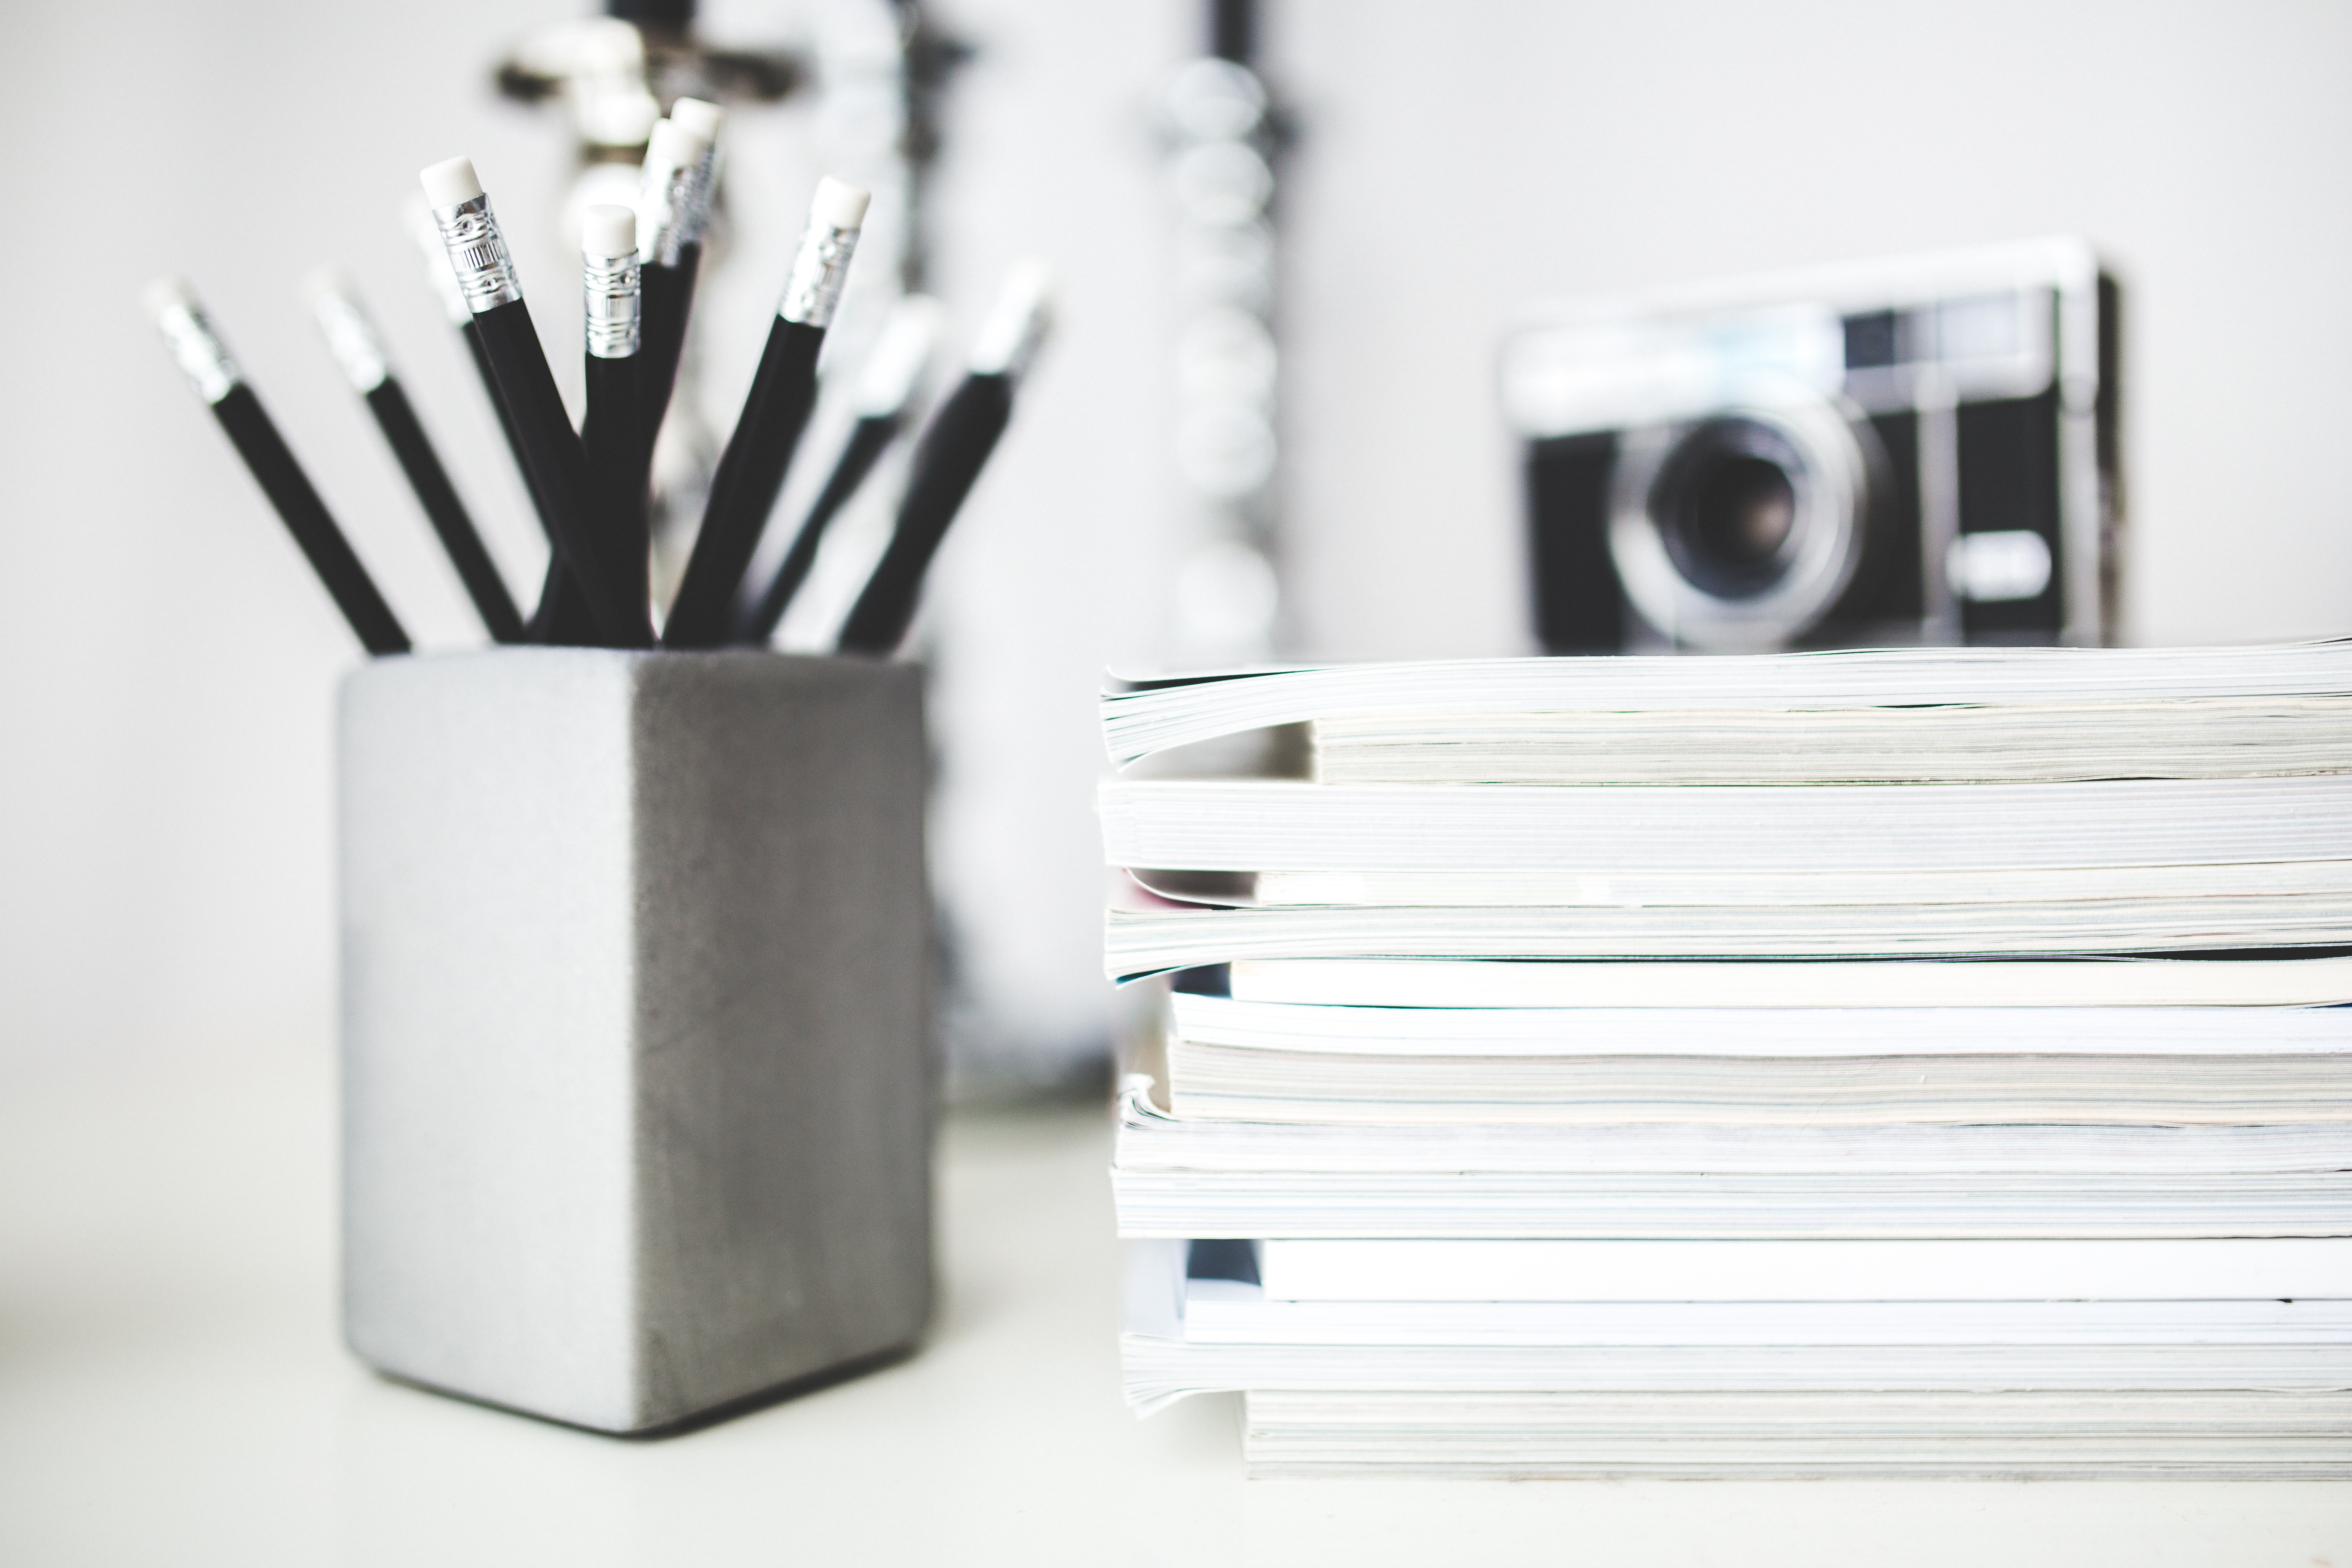
writing, work, hand, pencil, white, magazine, writer, lighting, write, brand, product, design, text, blogger, pencils, blog, work desk, newspapers